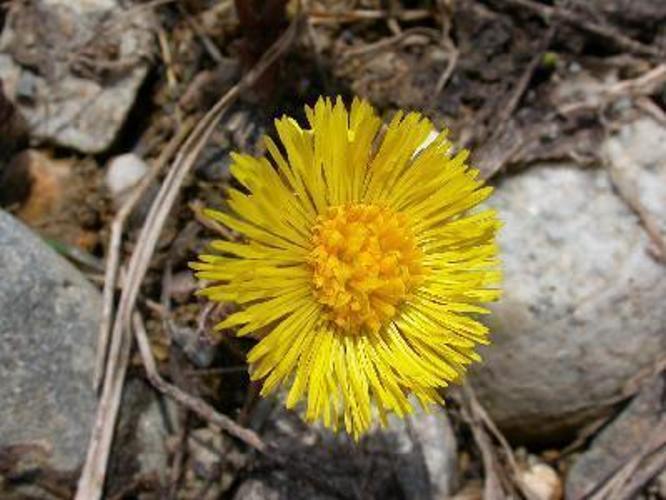
Flower: Coltsfoot